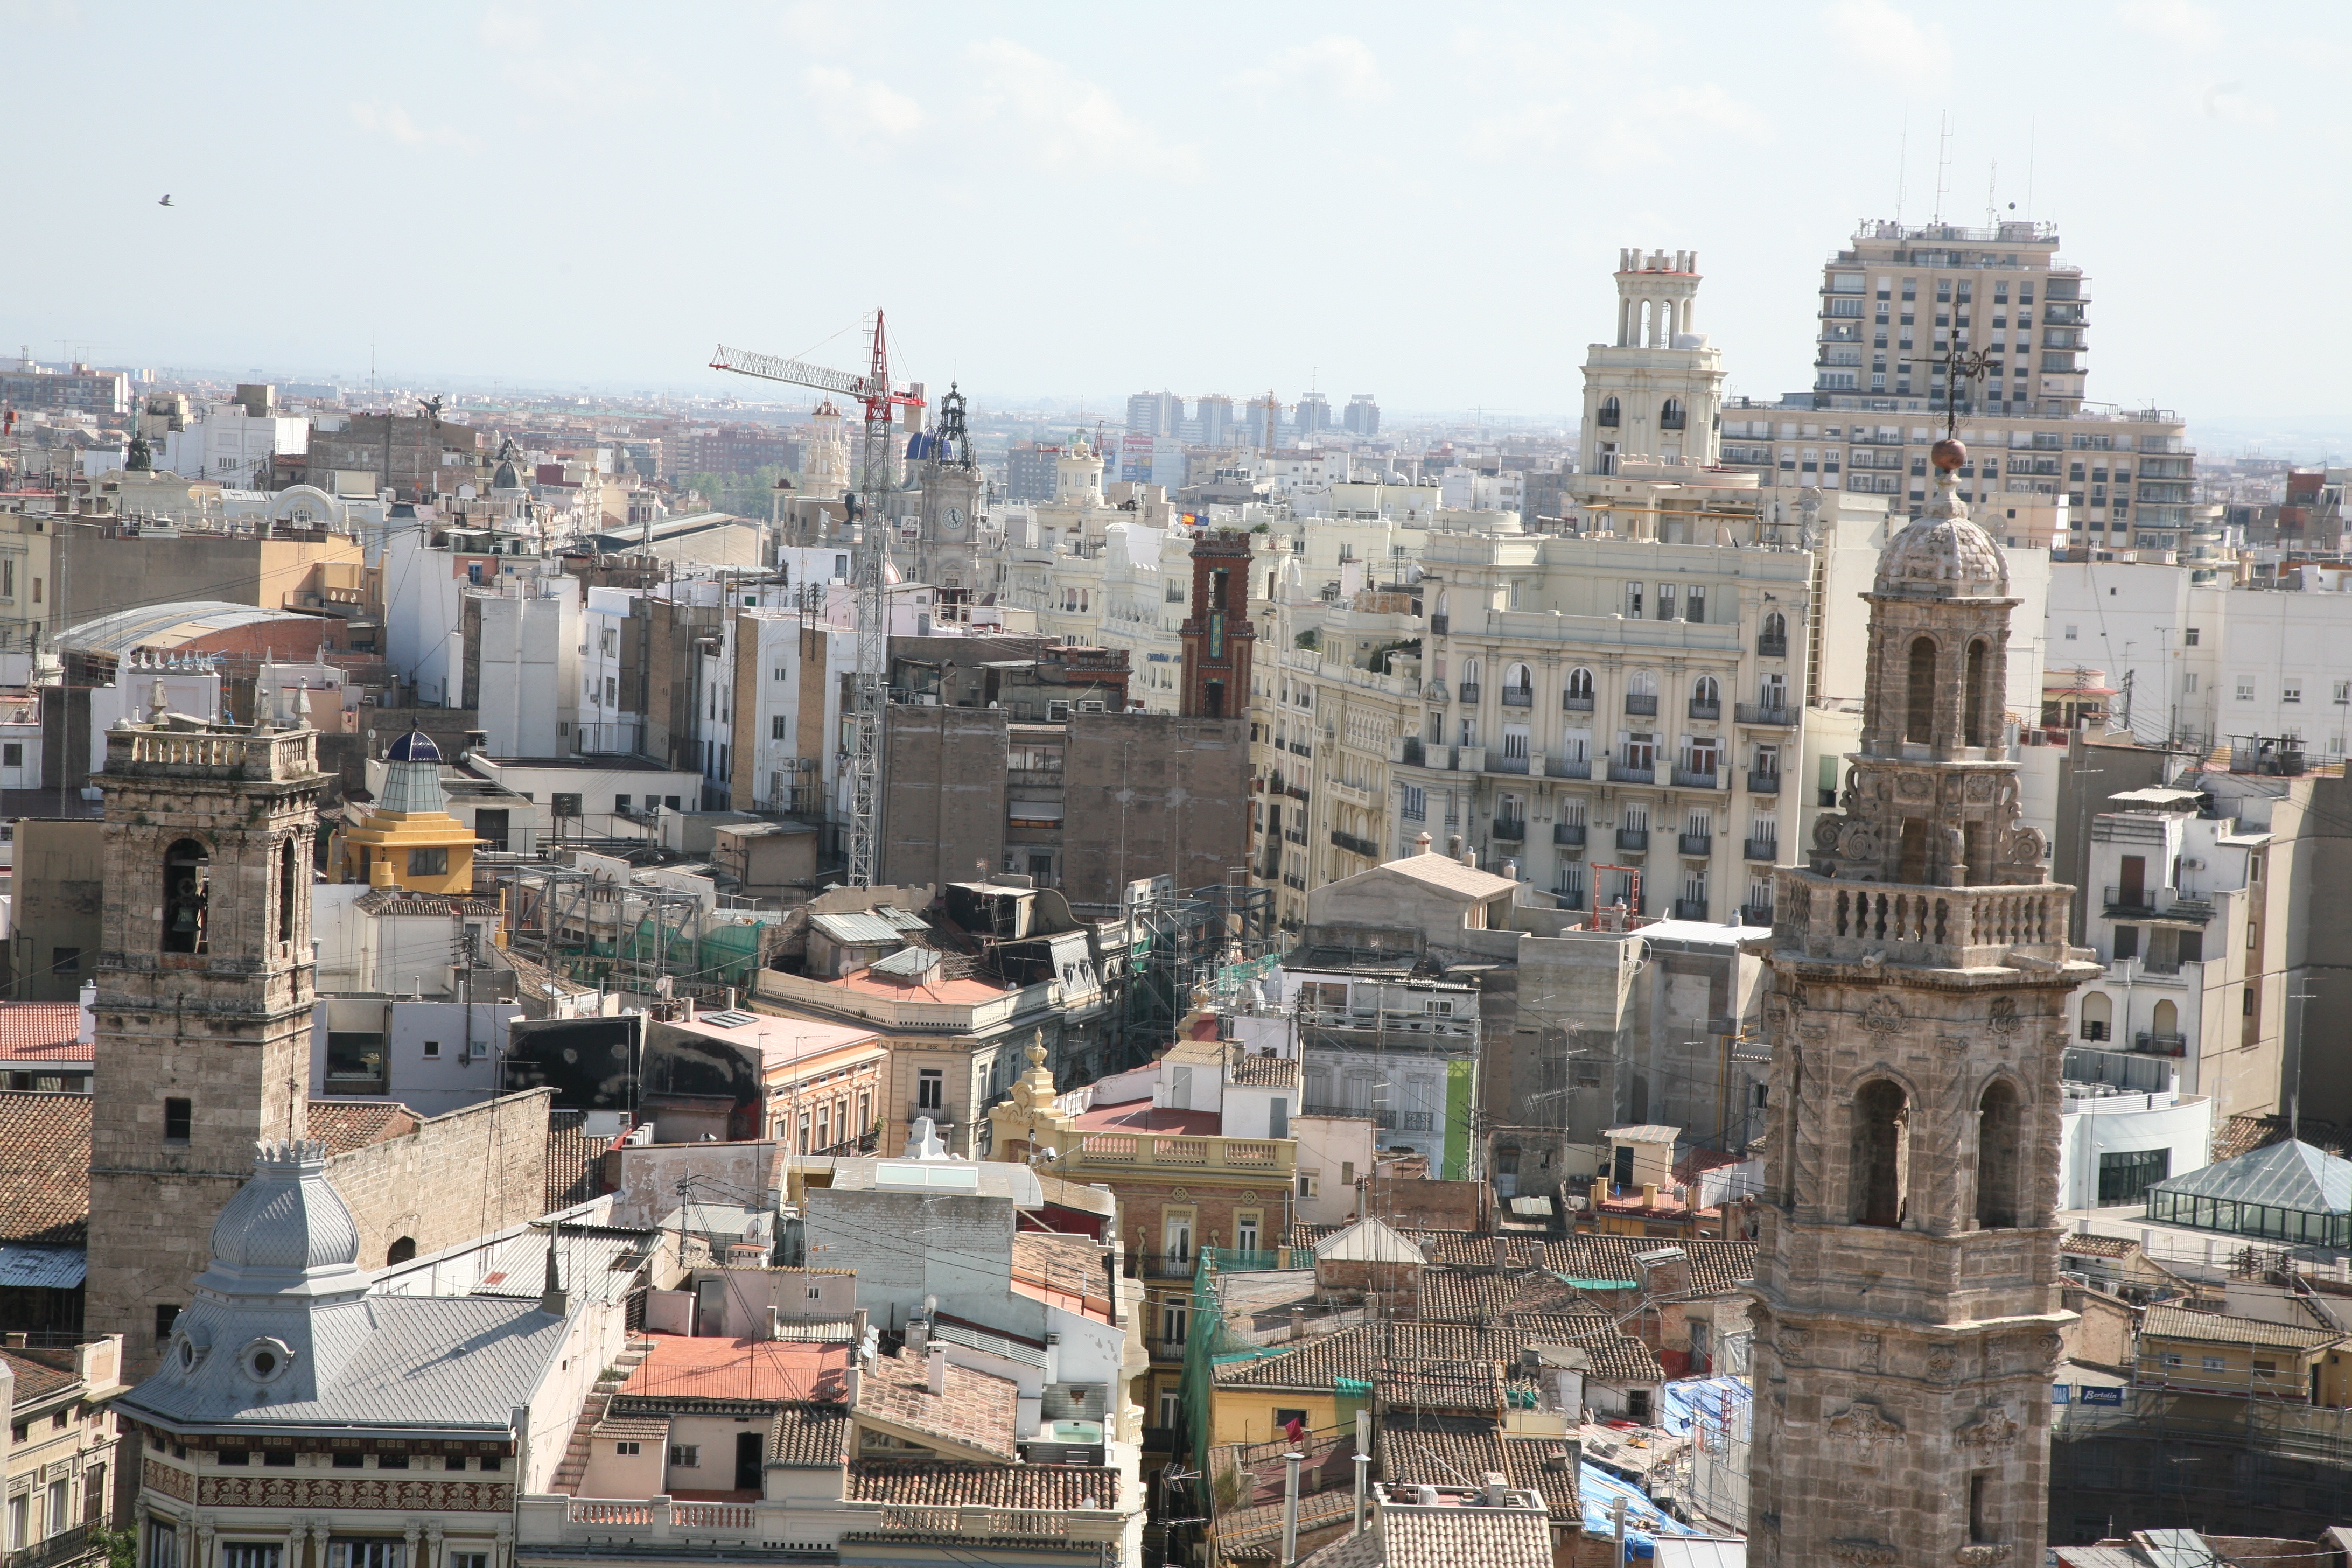
skyline, town, city, skyscraper, cityscape, panorama, landmark, cathedral, spain, espagne, overview, valencia, espanha, fromabove, espana, spanien, metropolis, spagna, spanje, espanya, valence, ancient rome, aerial photography, urban area, ancient history, human settlement